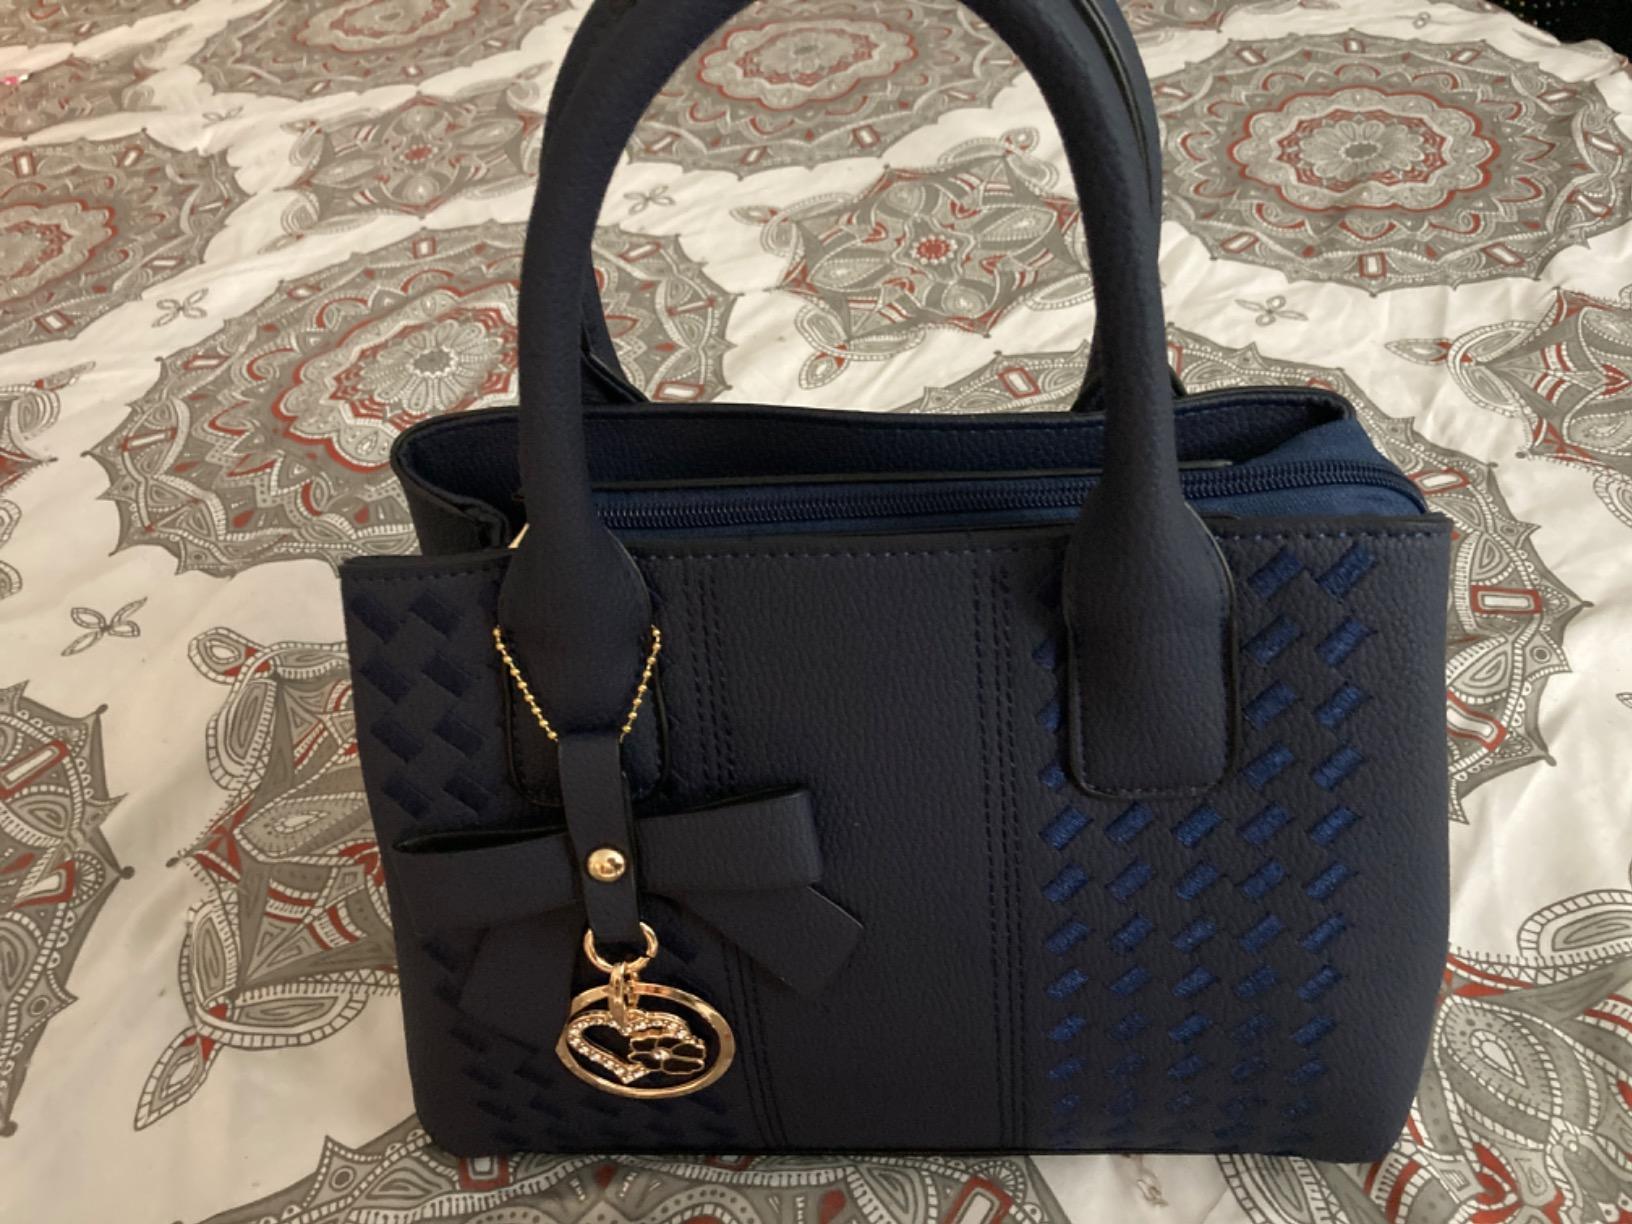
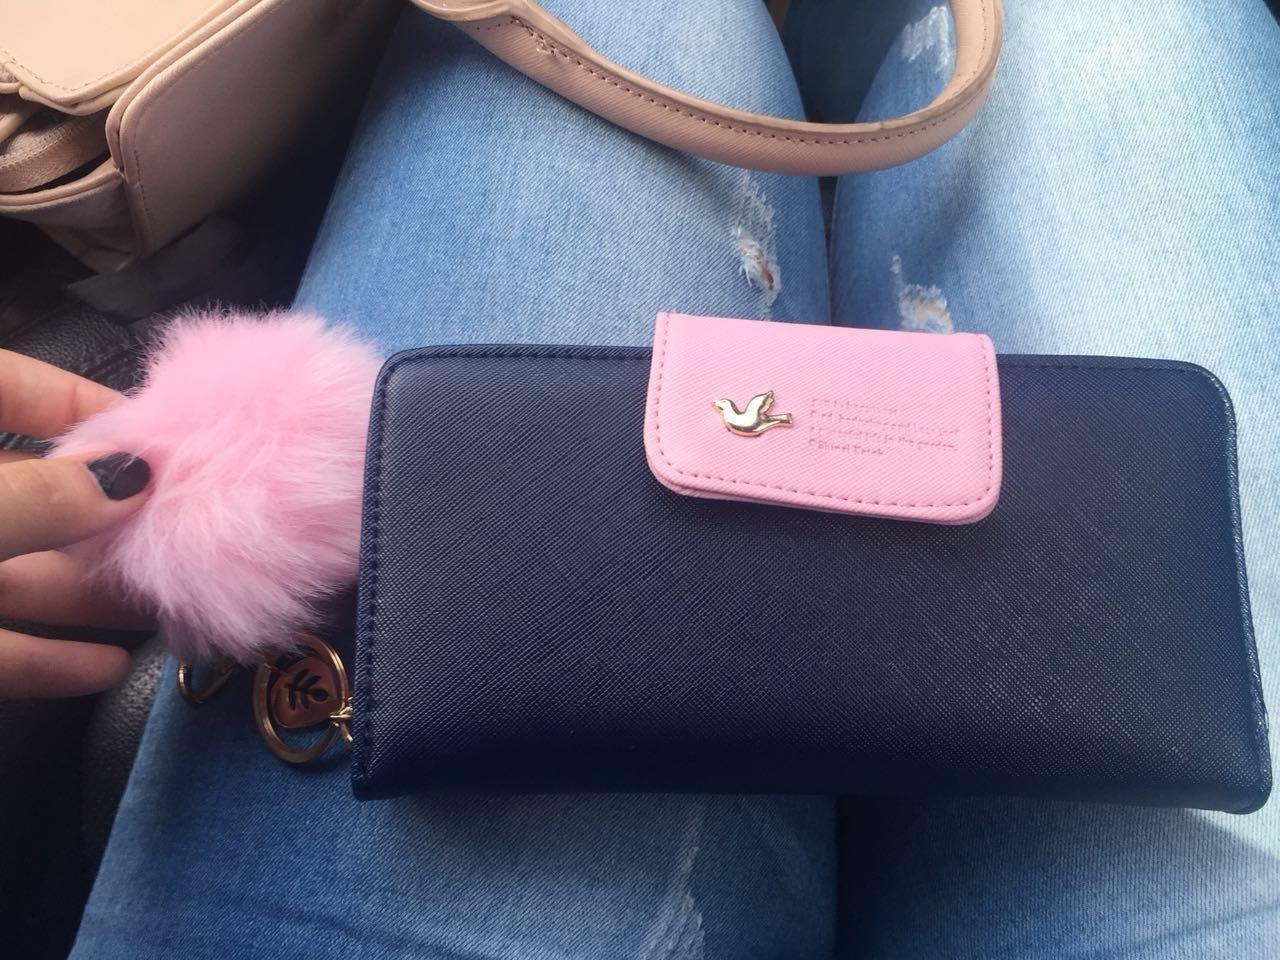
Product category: accessories_handbag
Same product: no